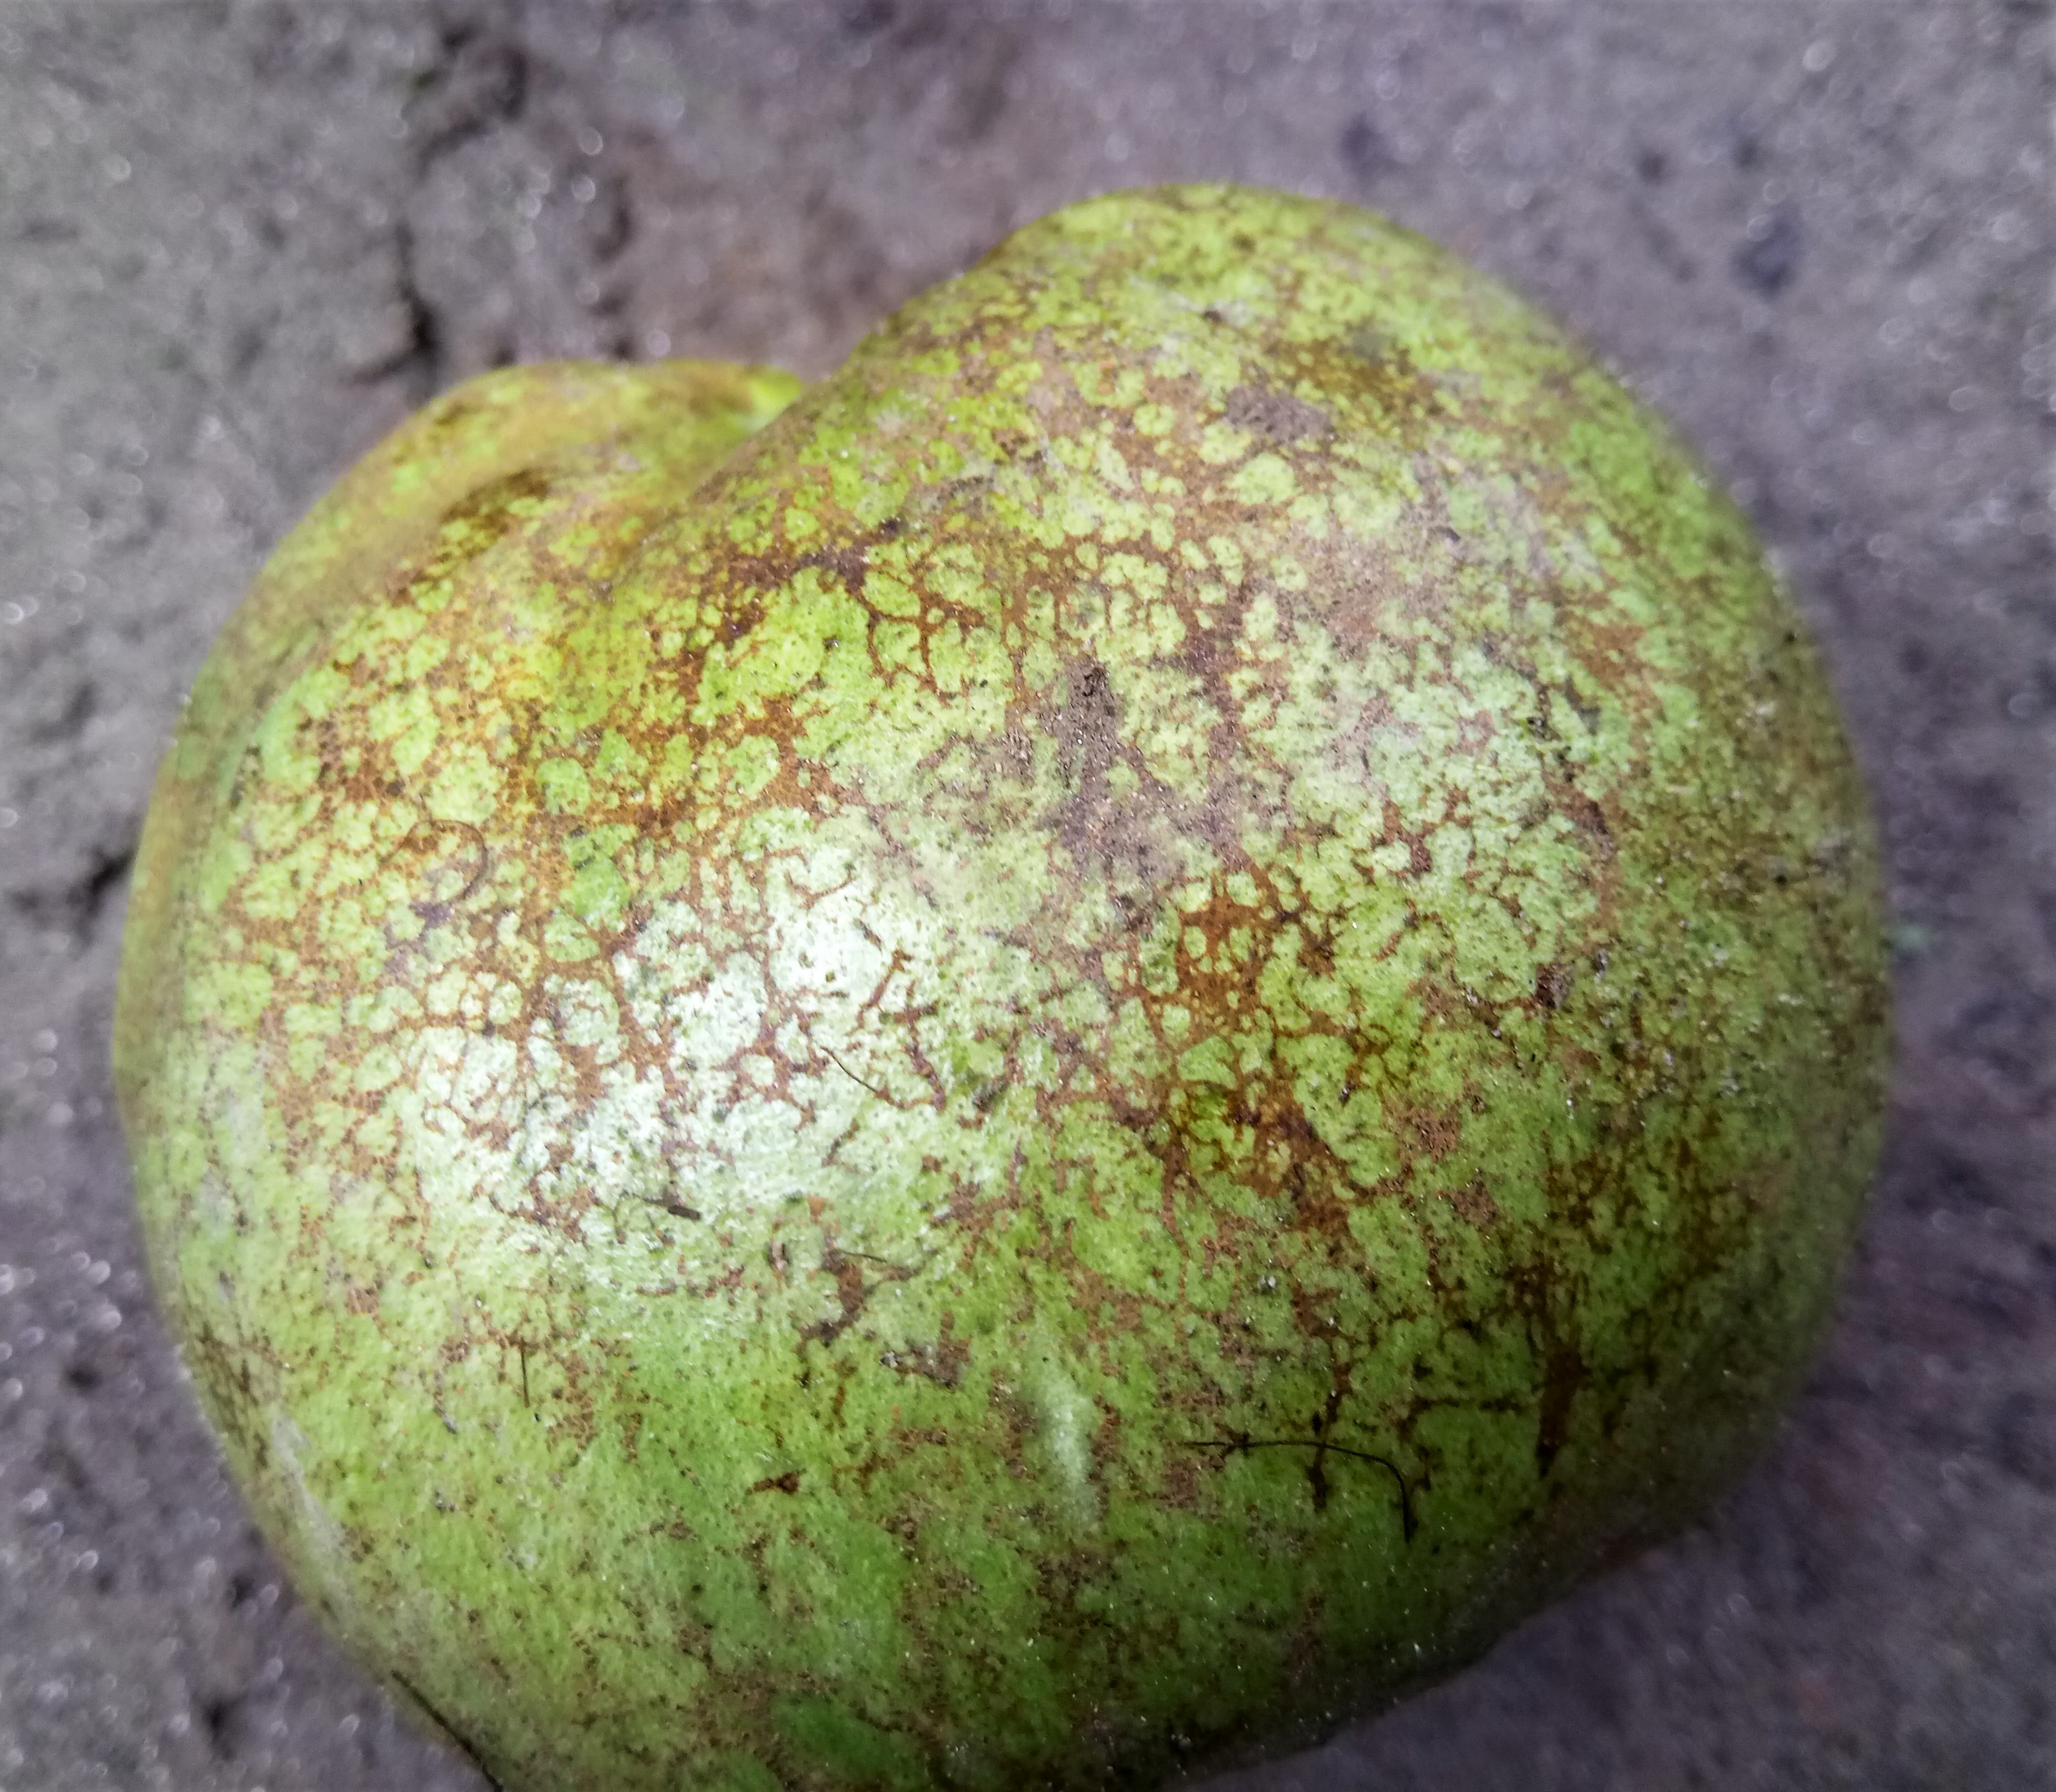
Label: Scab